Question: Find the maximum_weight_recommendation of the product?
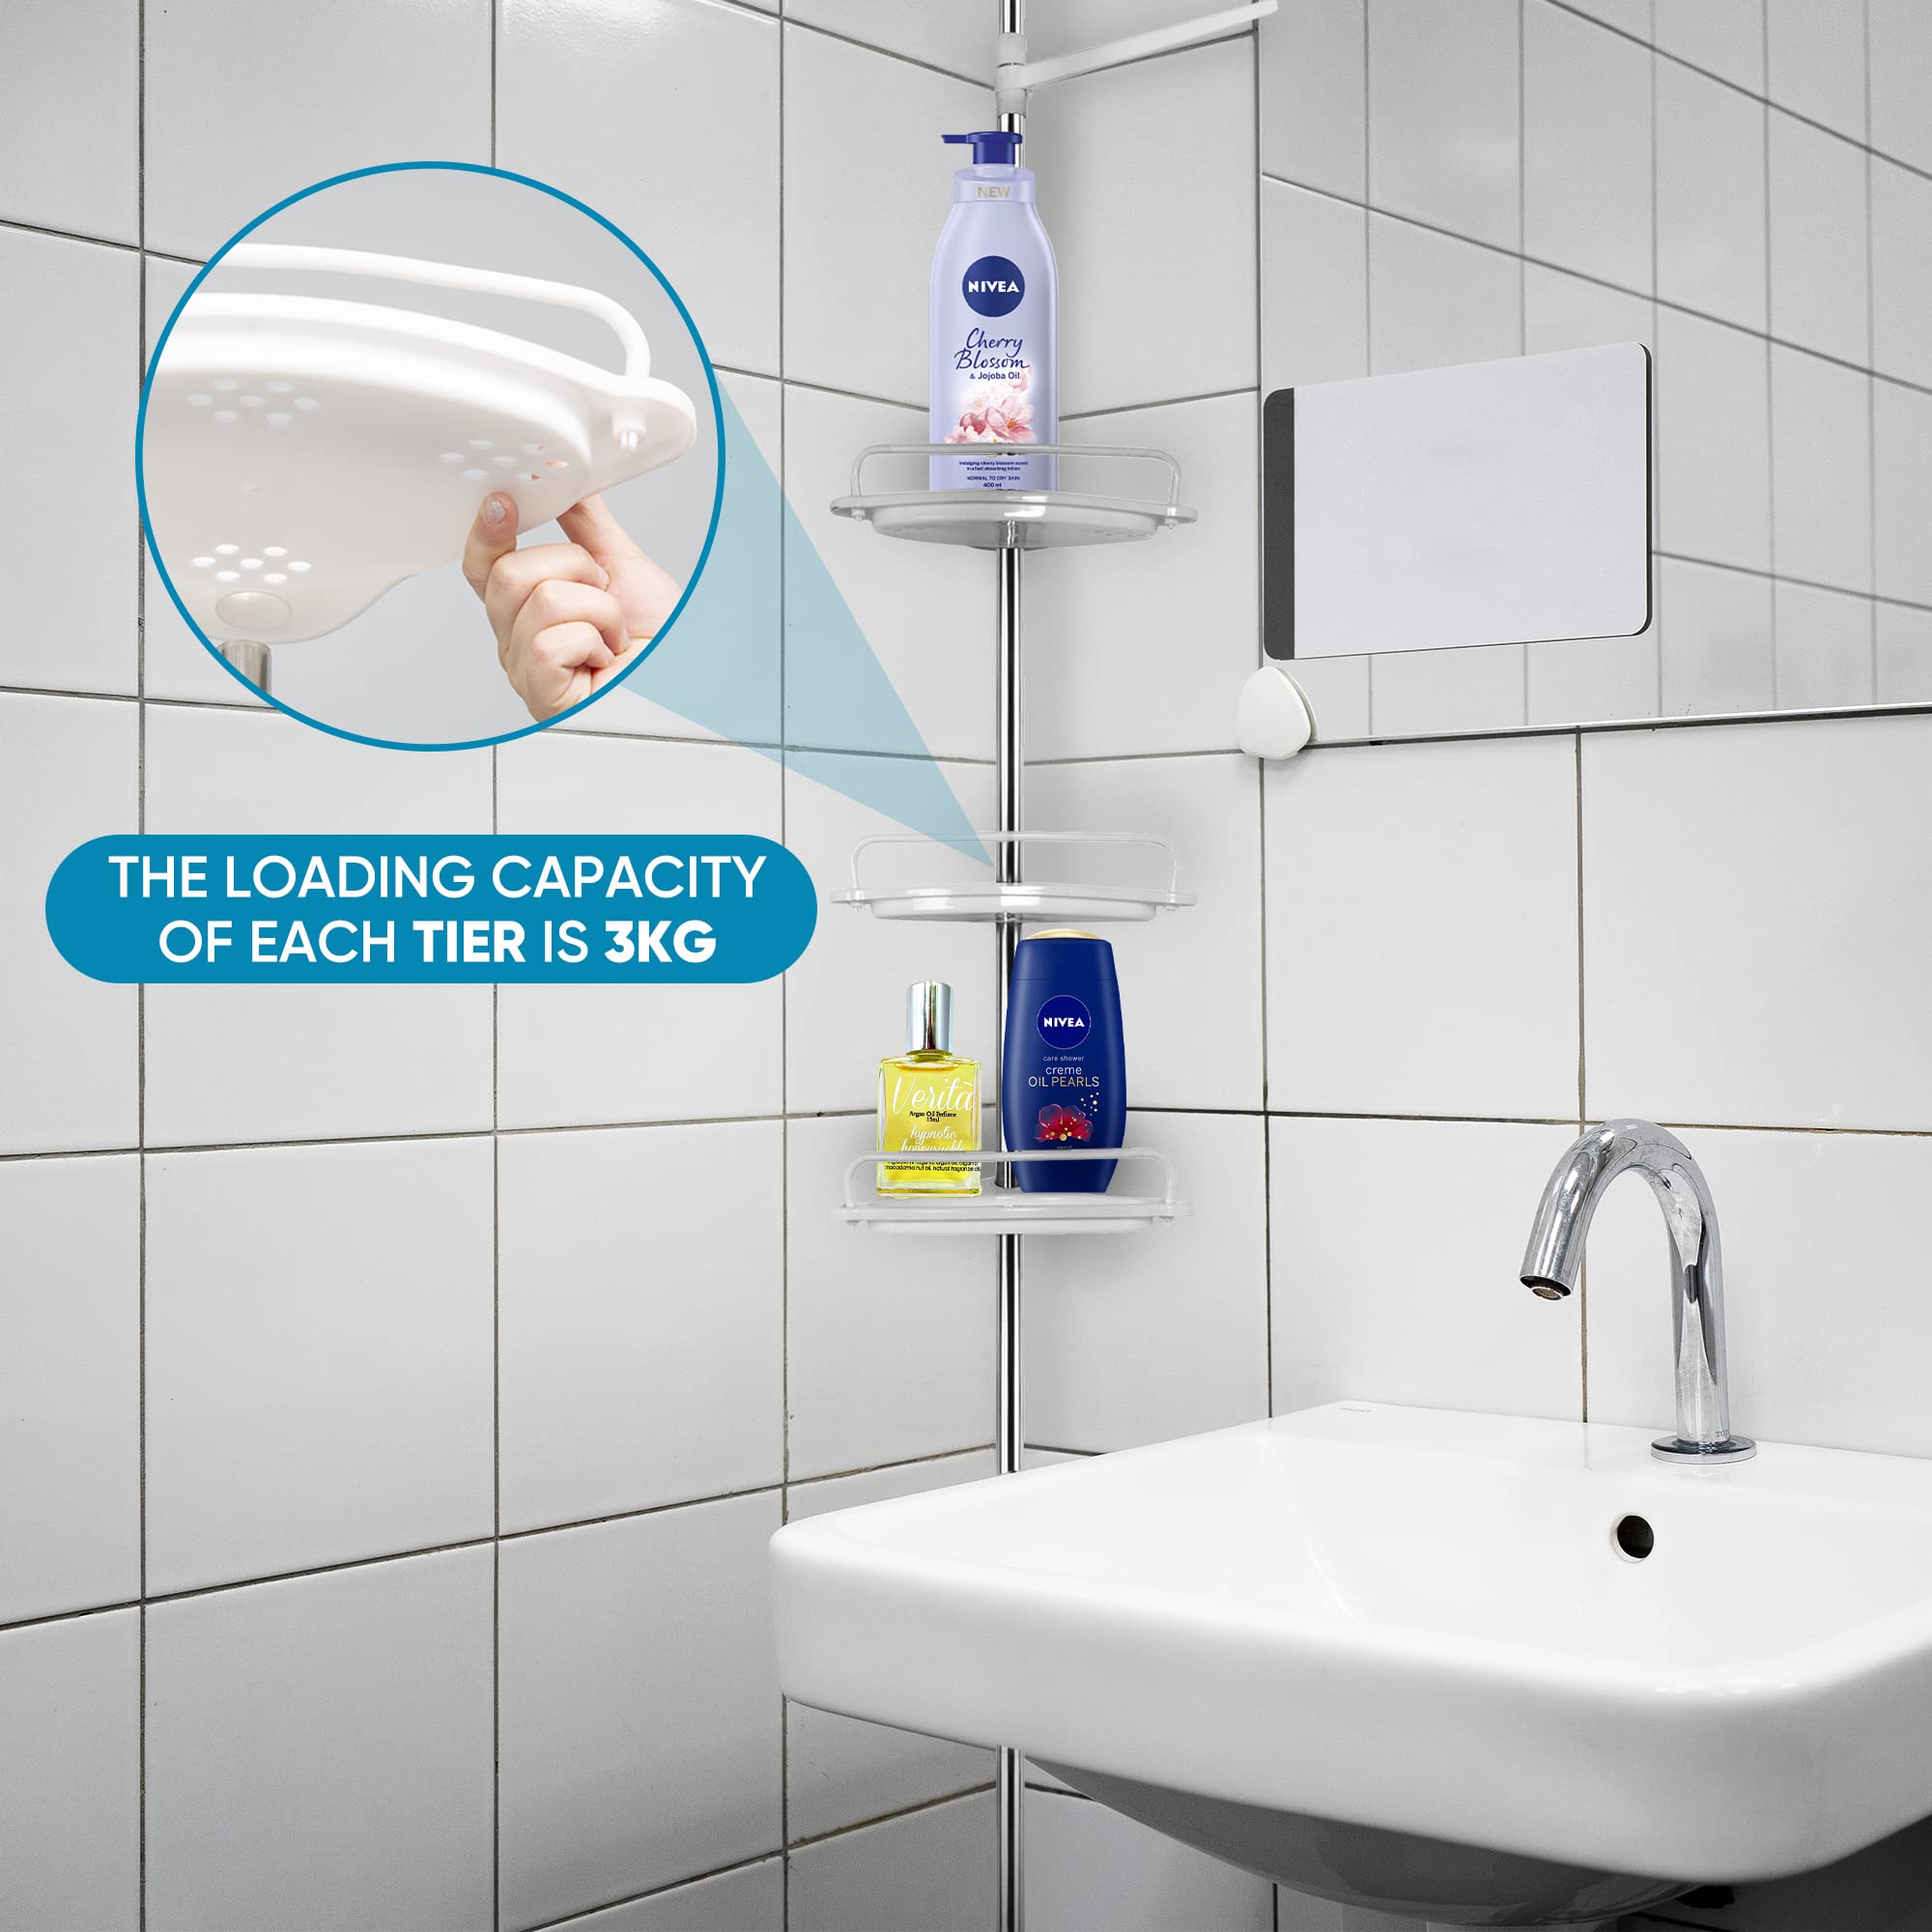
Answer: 3.0 kilogram